Yellow rain

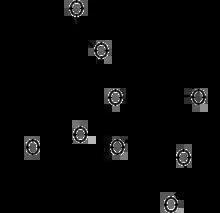
T-2 mycotoxin

The charges stemmed from events in Laos and North Vietnam beginning in 1975, when the two governments, which were allied with and supported by the Soviet Union, fought against Hmong tribes, peoples who had sided with the United States and South Vietnam during the Vietnam War. Refugees described events that they believed to be chemical warfare attacks by low-flying aircraft or helicopters; several of the reports were of a yellow, oily liquid that was dubbed "yellow rain". Those exposed claimed neurological and physical symptoms including seizures, blindness, and bleeding. Similar reports came from the Vietnamese invasion of Cambodia in 1978.